Main Line of Public Works

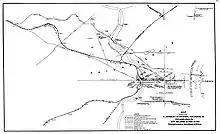
Railroads in Philadelphia that became a part of the Pennsylvania Railroad

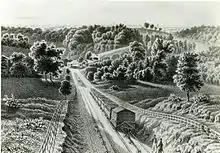
"View of the Inclined Plane, near Philadelphia", an 1838 portrait

The Philadelphia and Columbia Railroad began in Philadelphia at Broad and Vine Streets, ran north on Broad and west on Pennsylvania Avenue, a segment later taken over and submerged and tunneled over by the Reading Railroad, then headed northwest across the Columbia Bridge over the Schuylkill River. Just after crossing the river, it traveled up the Belmont Plane, an inclined plane in the current location of West Fairmount Park, and continued west across the eastern part of the state to Columbia, where the Columbia Plane headed down to the Susquehanna River. At that point, the eastern division of the canal continued north along the river and then west.